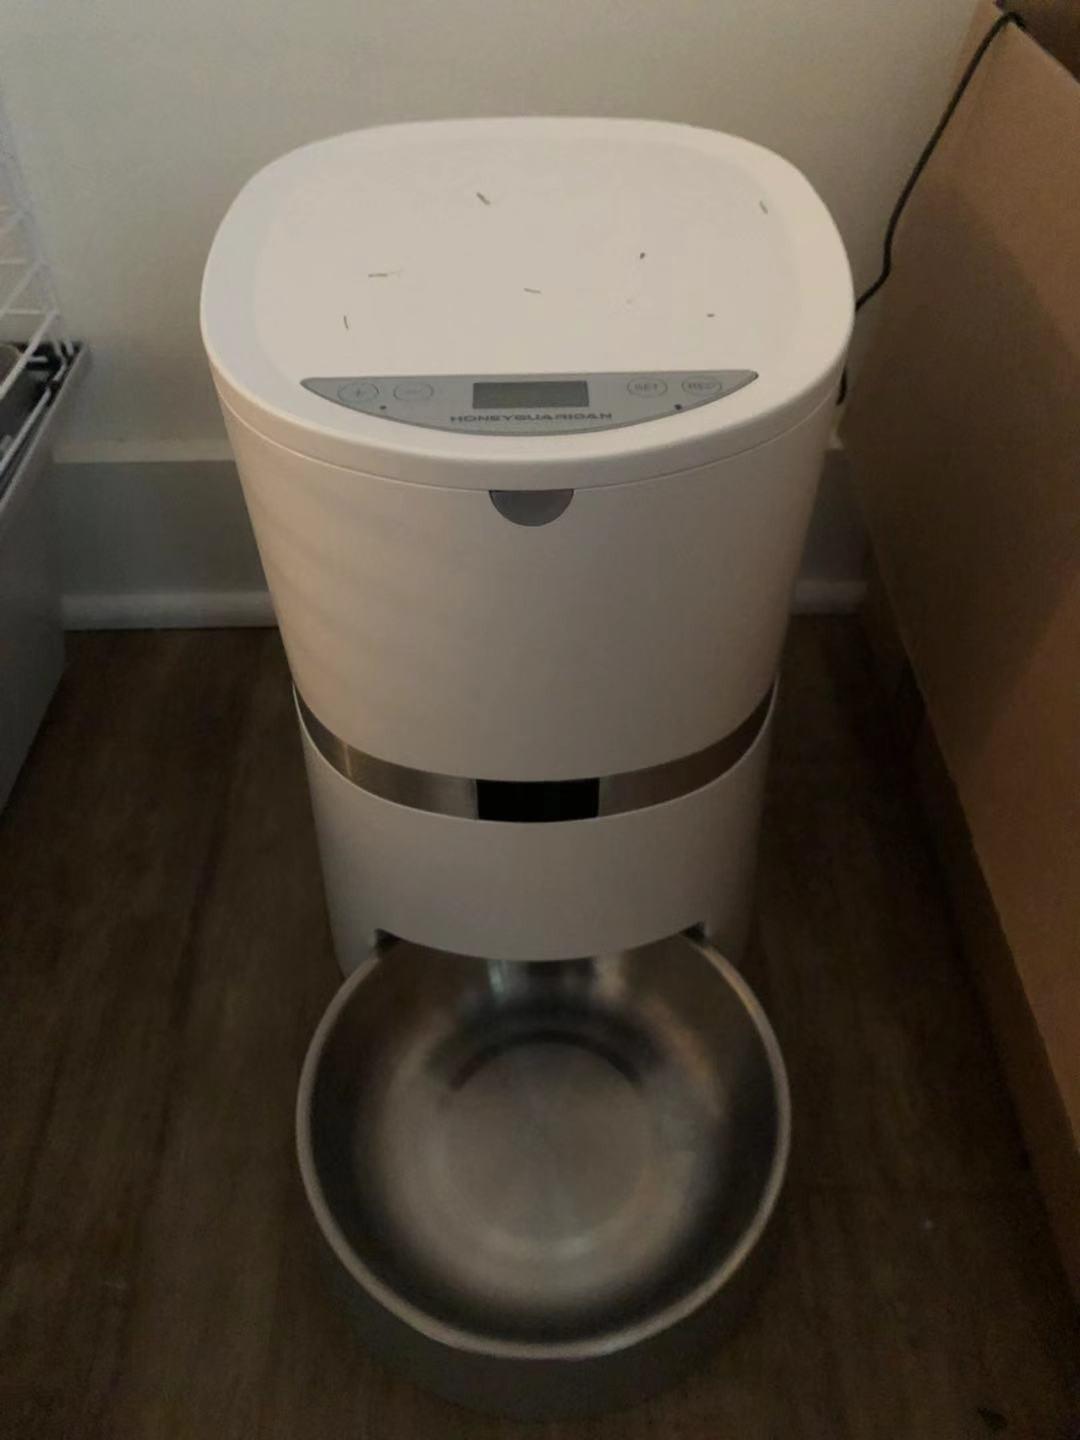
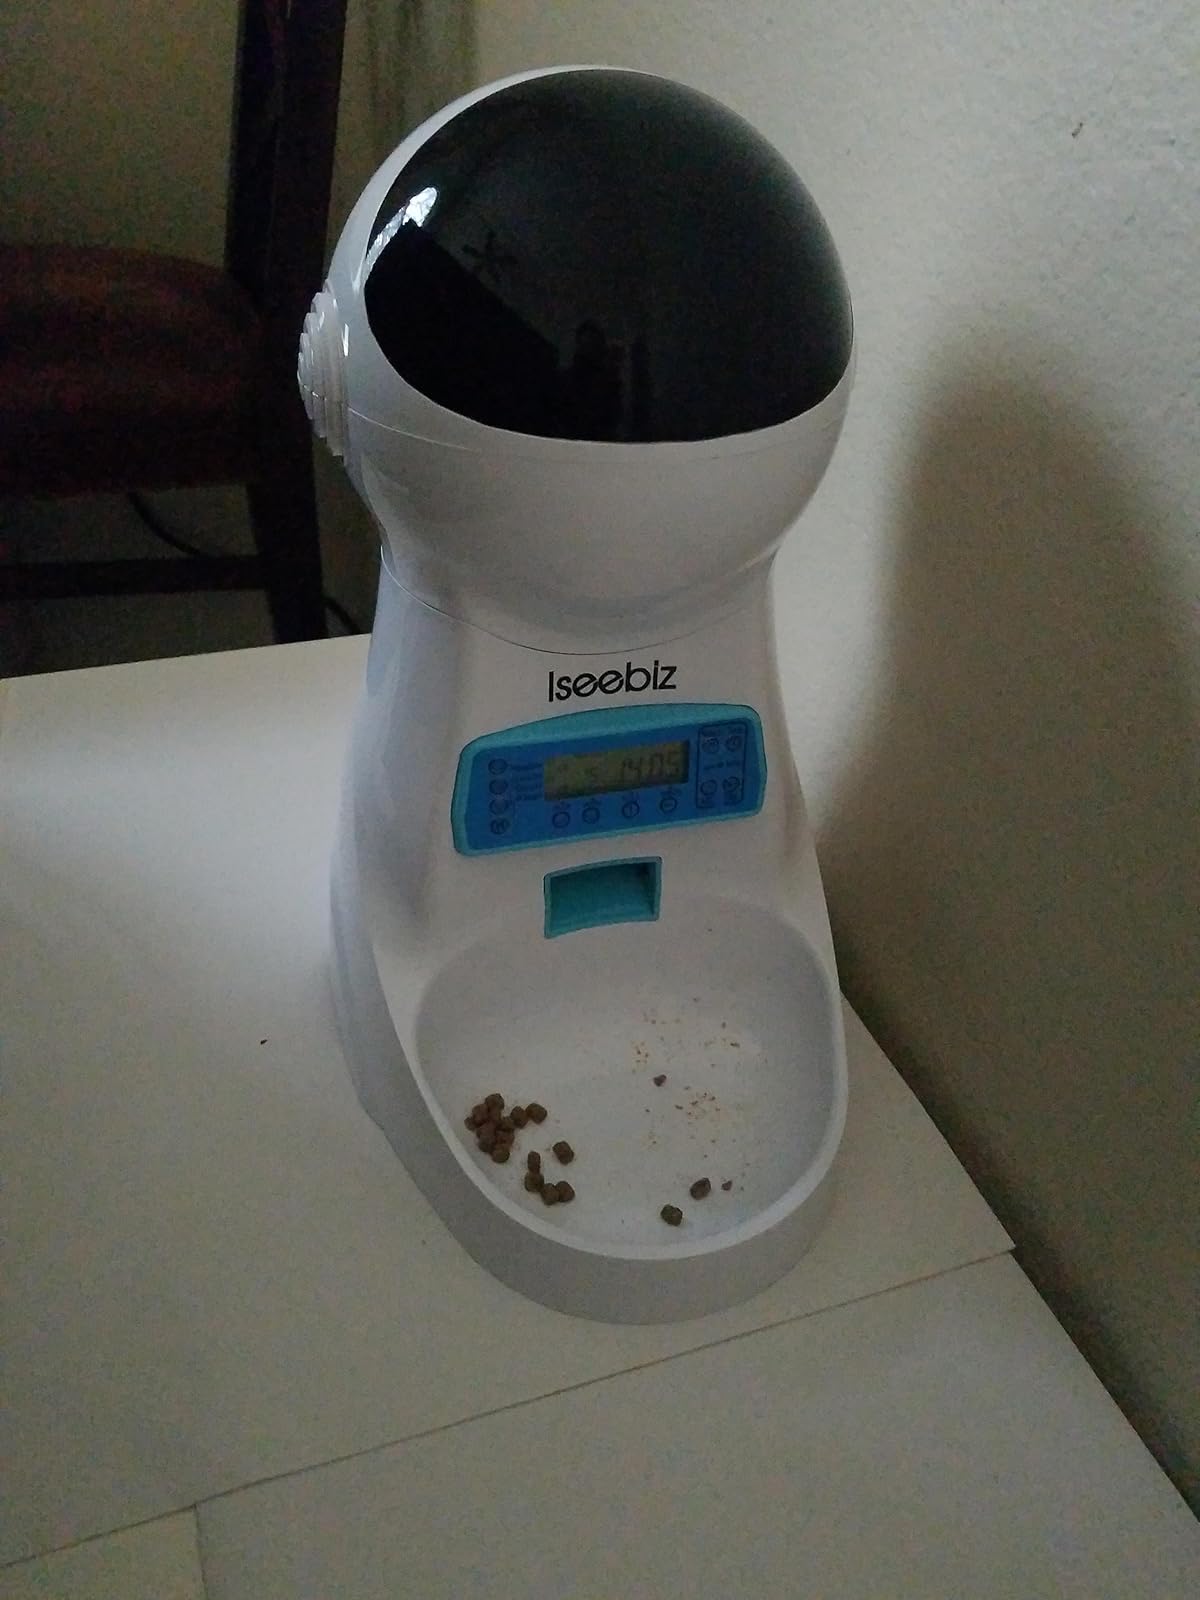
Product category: items_feeder
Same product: no